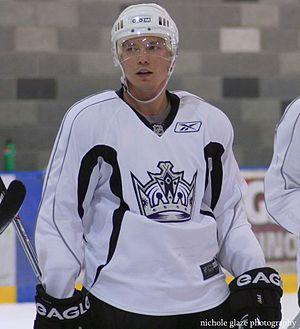
Ladislav Nagy est un joueur professionnel slovaque de hockey sur glace. Il évolue au poste d'ailier.